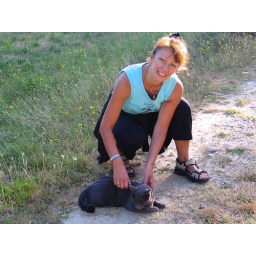
He knows fish in a little river and catch Crayfish.